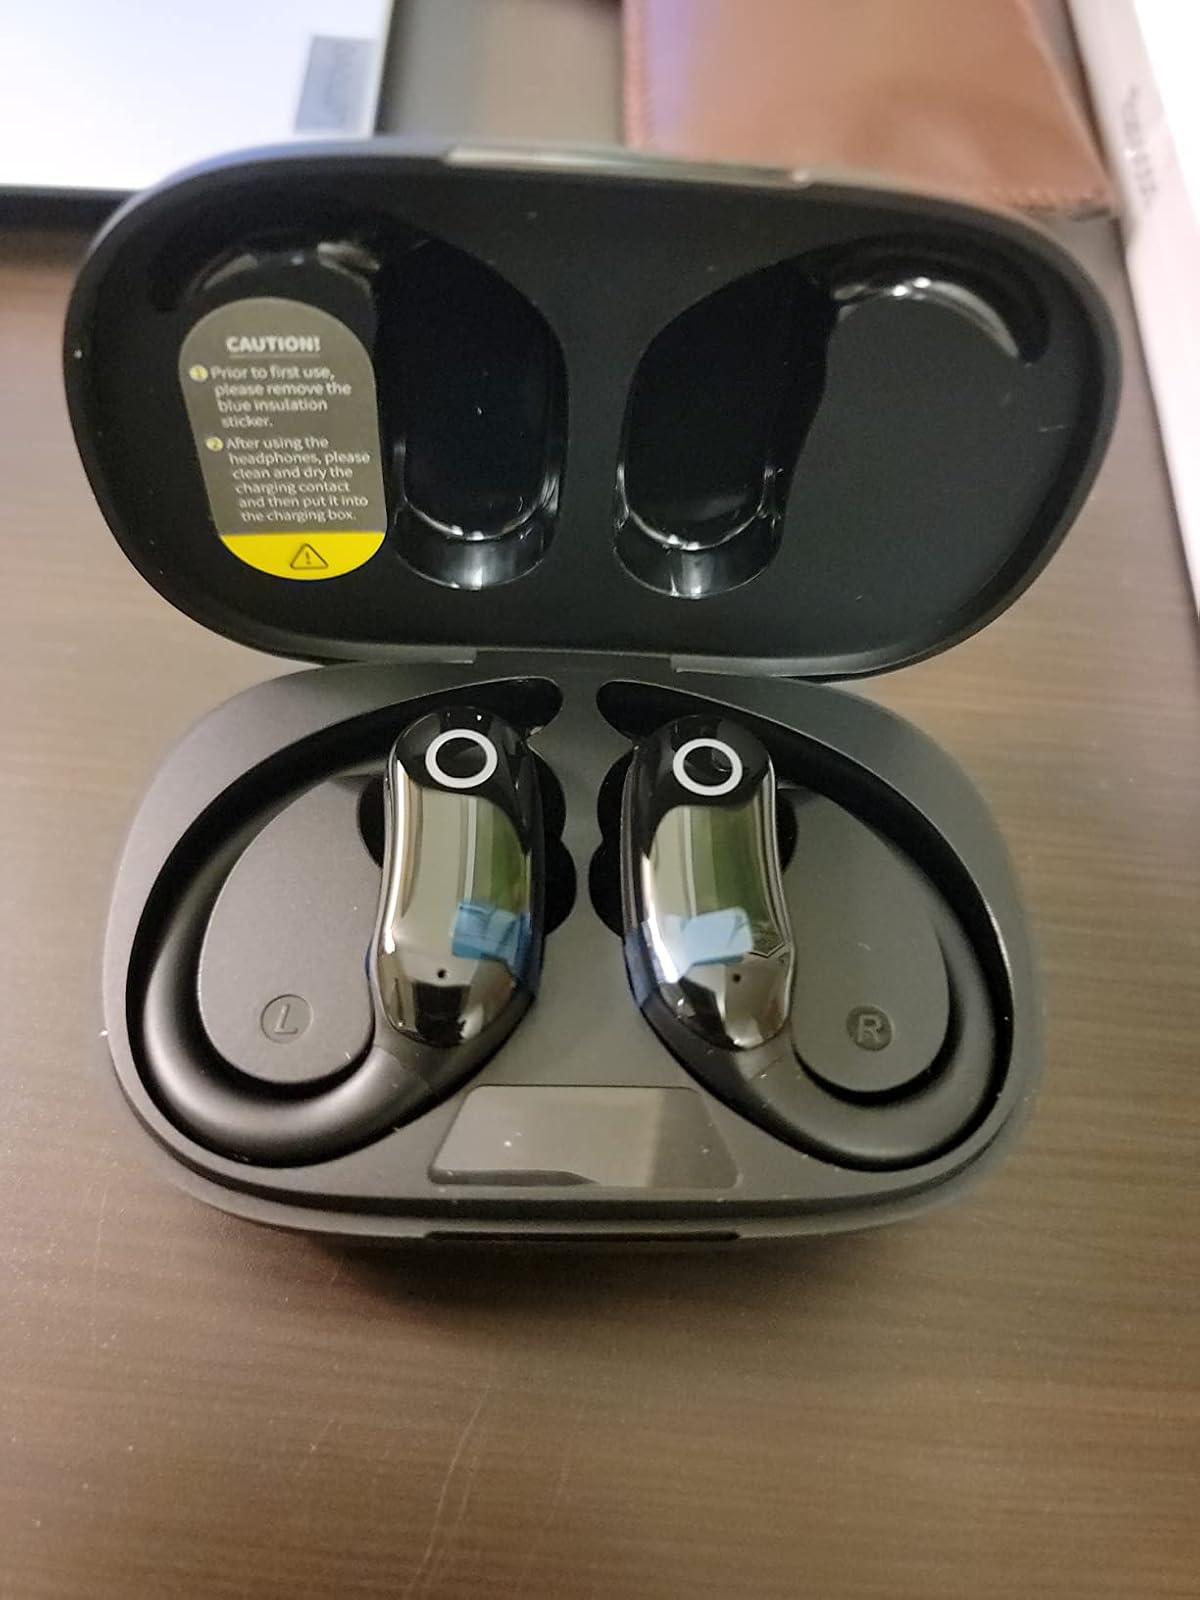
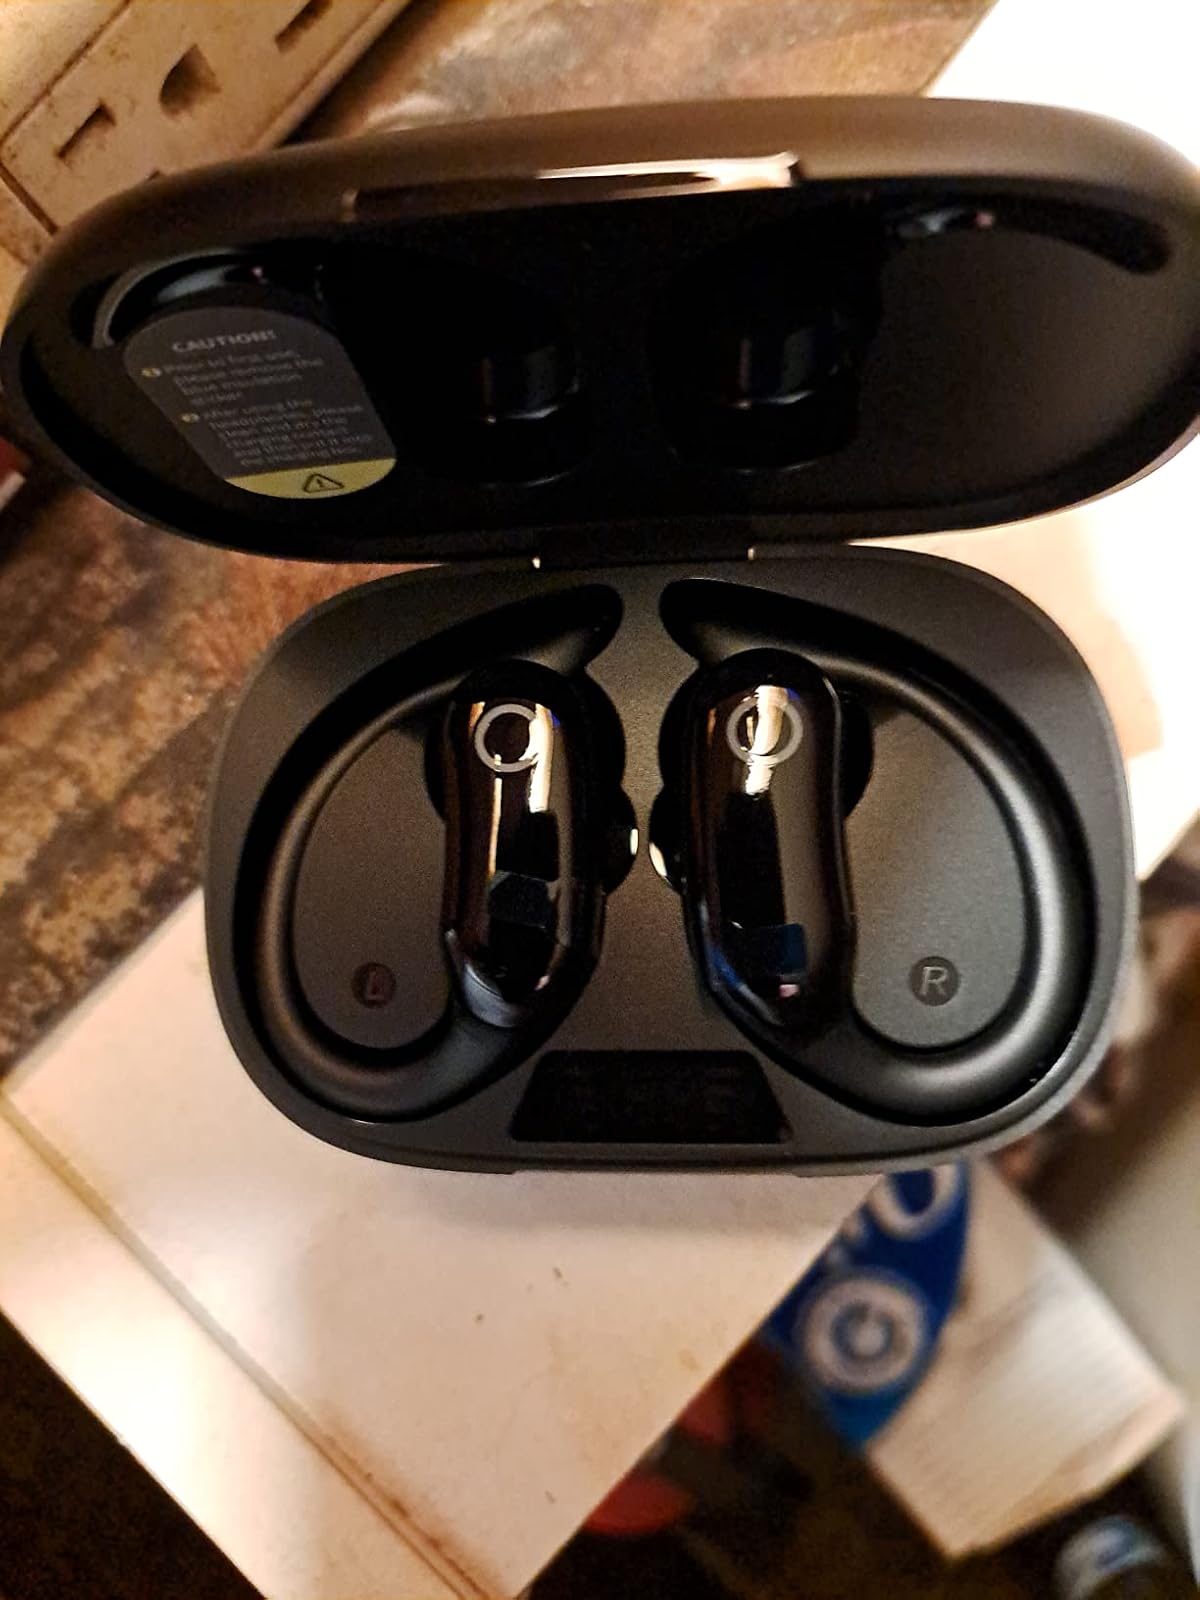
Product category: earbuds
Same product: no